Nanda Empire

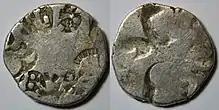
A silver coin of 1 karshapana of the Magadha Empire (ca 600–32 BCE), King Mahapadma Nanda or his sons (ca 346–321 BCE) Obv: different symbols Rev: different symbols including an elephant. Dimensions: 17 mm Weight: 2.5 g.

Several historical sources refer to the great wealth of the Nandas. According to the "Mahavamsa", the last Nanda king was a treasure-hoarder, and amassed wealth worth 80 "kotis" (800 million). He buried these treasures in the bed of the Ganges river. He acquired further wealth by levying taxes on all sorts of objects, including skins, gums, trees, and stones.